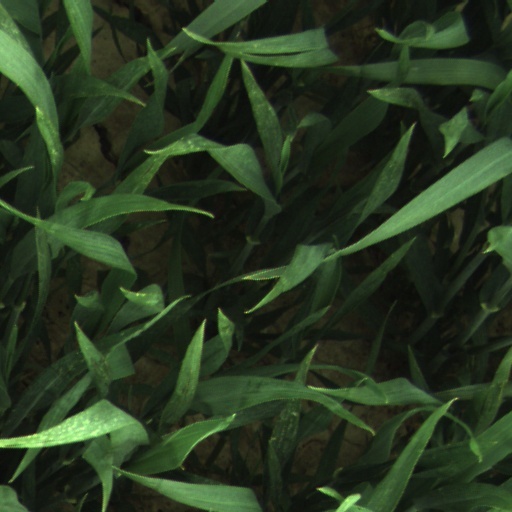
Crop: wheat